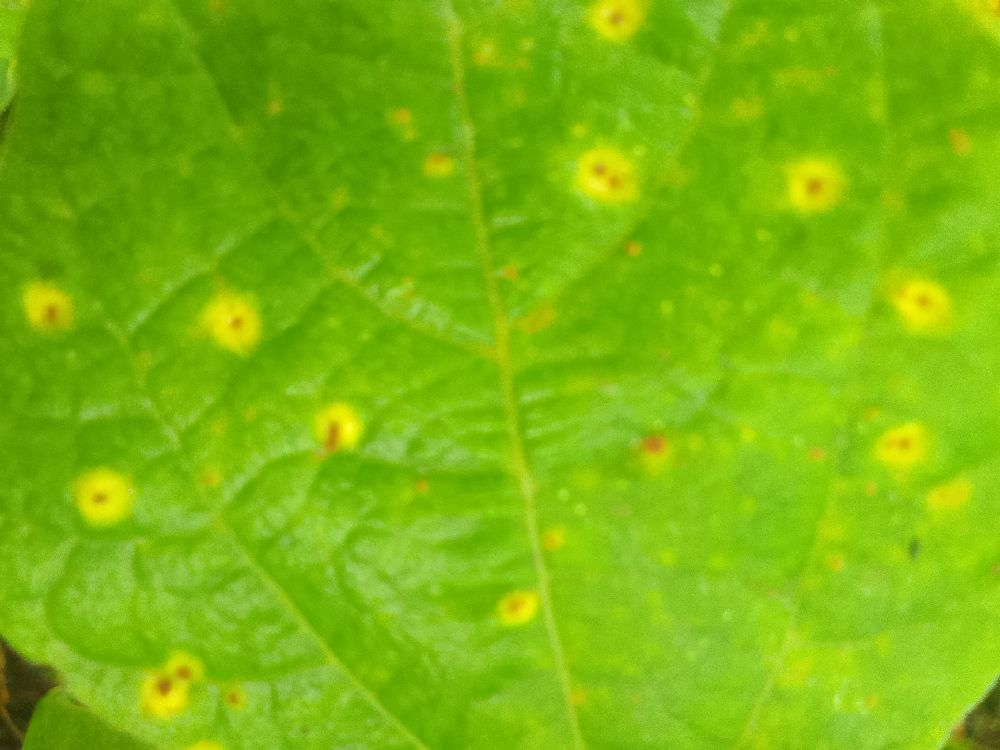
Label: rust